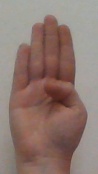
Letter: kaaf